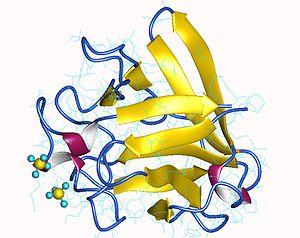
Les facteurs de croissance des fibroblastes forment une famille comportant 23 protéines identifiées à ce jour chez l'homme. Ce sont des protéines qui activent la migration et la multiplication de cellules cibles. Ces facteurs sont généralement sécrétés par des fibroblastes. Le rôle le plus important des fibroblastes, cellules du tissu conjonctif, est de maintenir la matrice extracellulaire des tissus conjonctifs, et de réparer les lésions dues à un traumatisme. Ils servent aussi à réguler l'organisation et la différenciation des cellules des tissus environnants.